Arthur Ashe

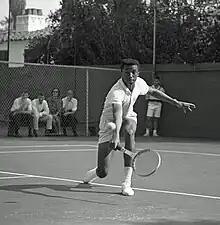
Ashe playing against Dennis Ralston at the 1964 Southern California Intercollegiates.

Arthur Ashe was born in Richmond, Virginia, to Arthur Ashe Sr. (d. 1989) and Mattie Cordell Cunningham Ashe on July 10, 1943. He had a brother, Johnnie, who was five years younger than him. The brothers were born into the Blackwell Family of Virginia, a family that claimed direct descent from Amar, a West African woman who was enslaved and brought to America in 1735 aboard a ship called "The Doddington". Ashe family members were enslaved by North Carolina Governor Samuel Ashe.